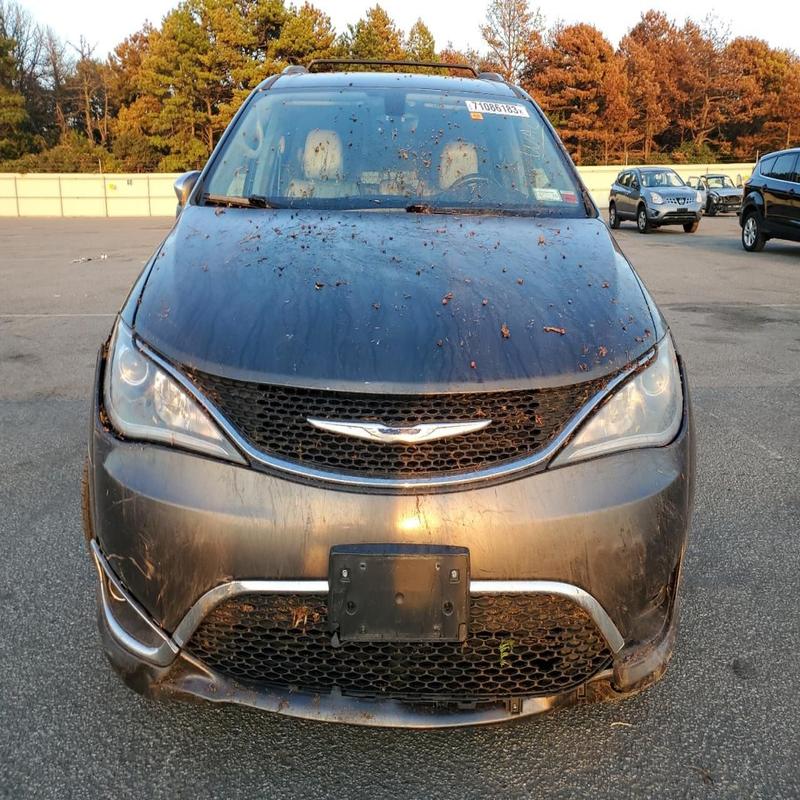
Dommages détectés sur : pare-choc avant, capot, pare-brise avant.
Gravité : mineur